Bartholomew Ogbeche

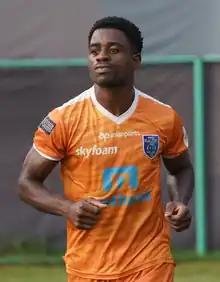
Ogbeche with Kerala Blasters in 2020

Bartholomew Owogbalor Ogbeche (born 1 October 1984) is a Nigerian former professional footballer who played as a striker. He was the all-time top scorer in Indian Super League history until 2024.